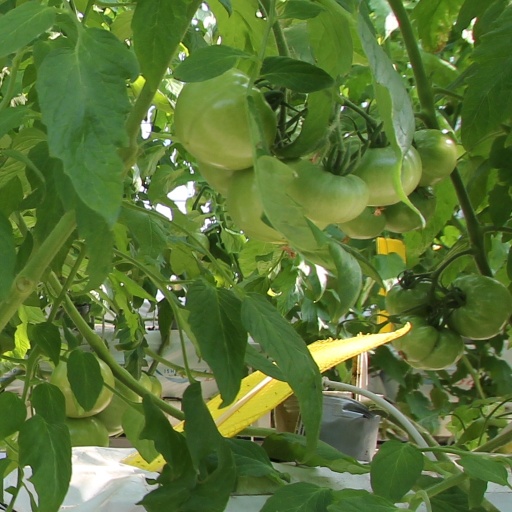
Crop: tomato